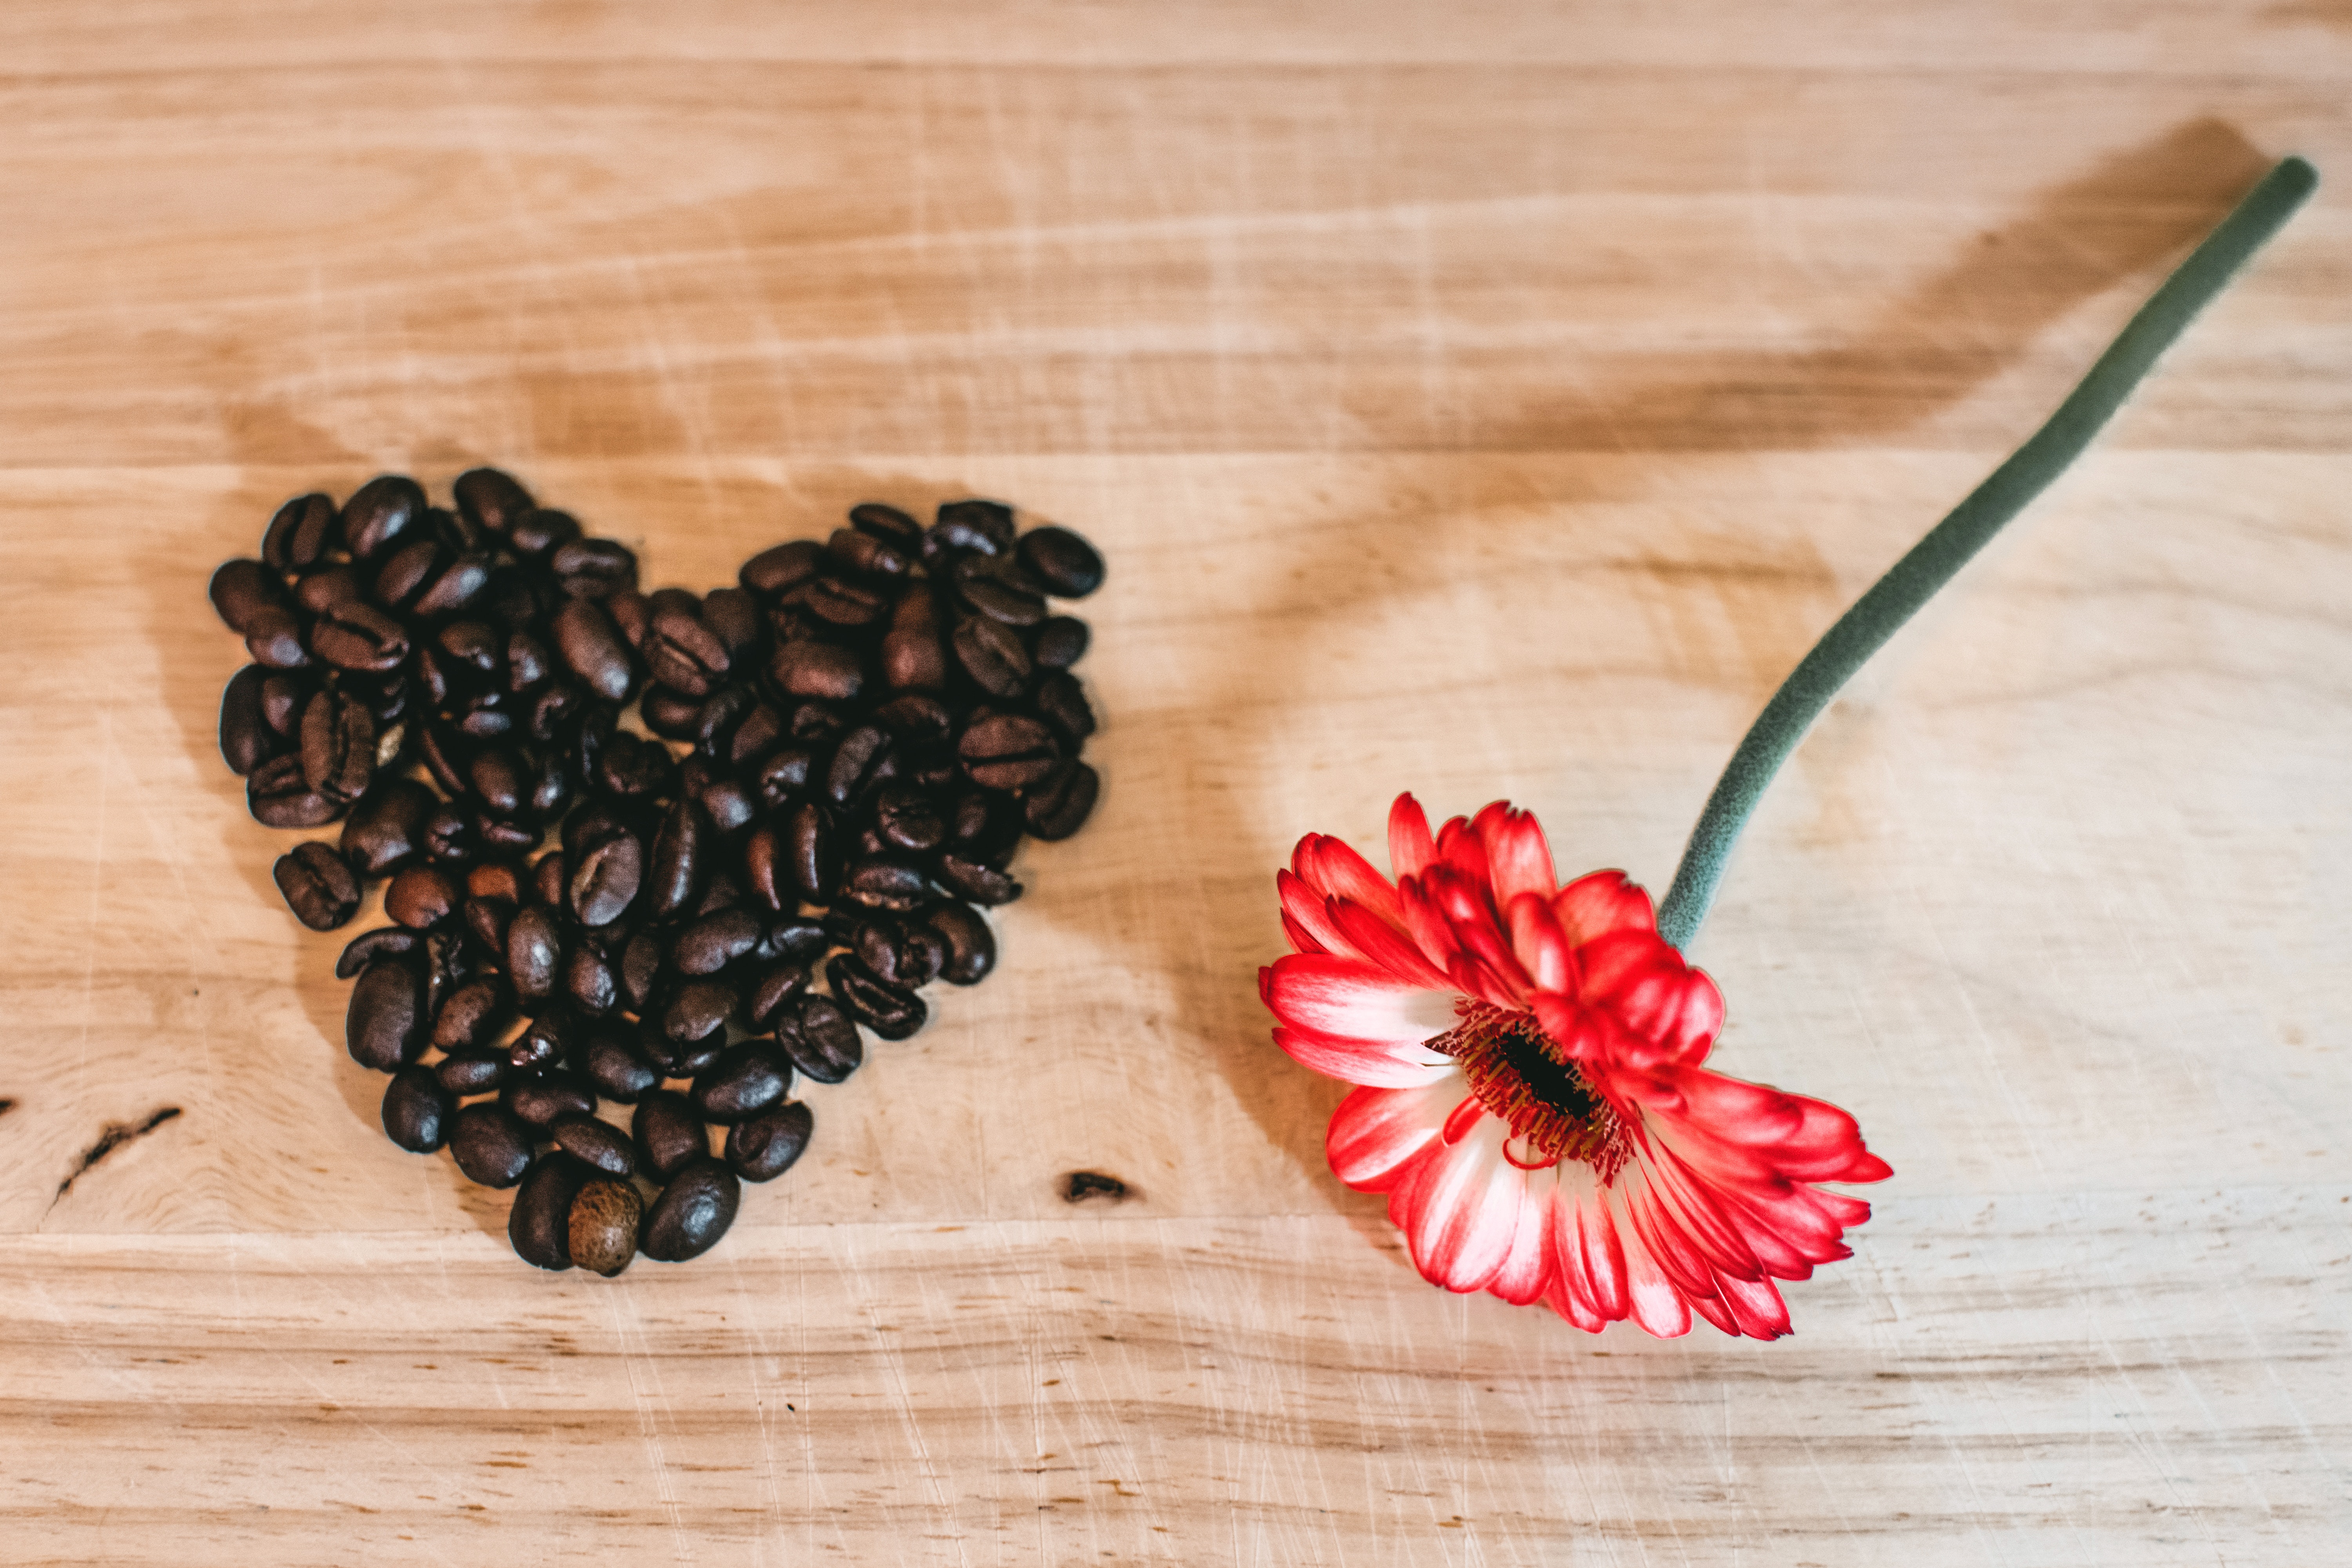
plant, food, heart, superfood, seed, flower